New York State Route 356

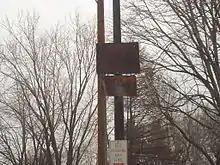
An old NY 356 shield in Tonawanda.

NY 356 was assigned as part of the 1930 renumbering of state highways in New York. It began at NY 384 (now NY 266) in the city of Tonawanda and ended at NY 270 in the hamlet of Getzville. On April 1, 1980, ownership and maintenance of NY 356 between the Tonawanda city line and US 62 was transferred from the state of New York to Erie County as part of a highway maintenance swap between the two levels of government. As a result, NY 356 was truncated eastward to begin at US 62. The NY 356 designation was removed entirely on January 7, 1988. The former routing of NY 356 is now maintained by Erie County as County Route 580 (CR 580) from the Tonawanda city line to US 62, CR 232 between US 62 and Sweet Home Road, and CR 294 (North Forest Road) and CR 45 (Dodge Road) east of Ellicott Creek. The portion of NY 356's former routing that traversed Ellicott Creek was dismantled as part of Interstate 990's construction.